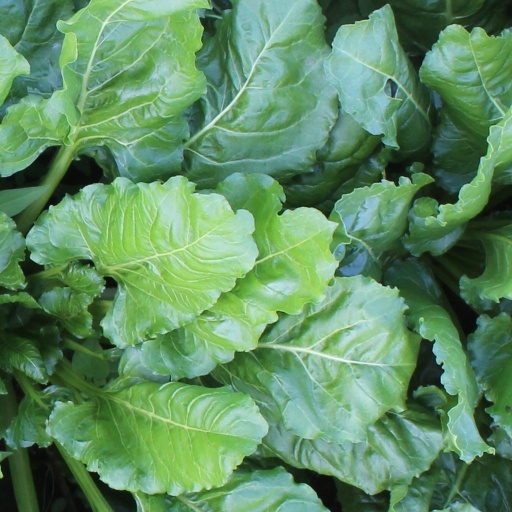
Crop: sugar beet